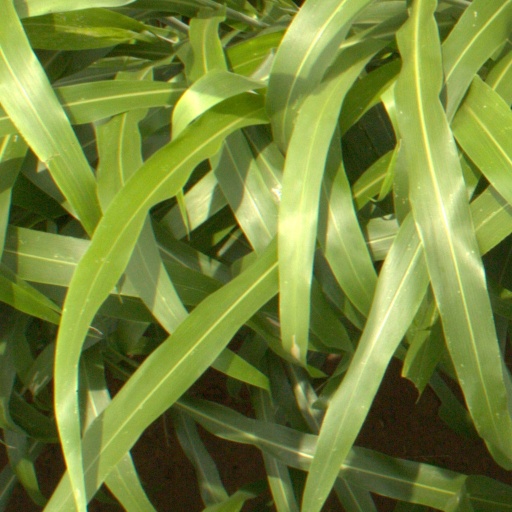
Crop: sorghum